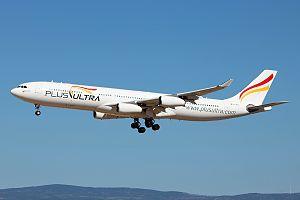
Plus Ultra Líneas Aeréas S.A. est une compagnie espagnole long-courrier fondée en 2011, basée à l'aéroport de Madrid-Barajas et desservant l'Amérique latine.